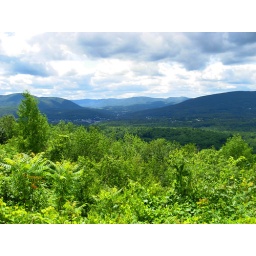
blue over green